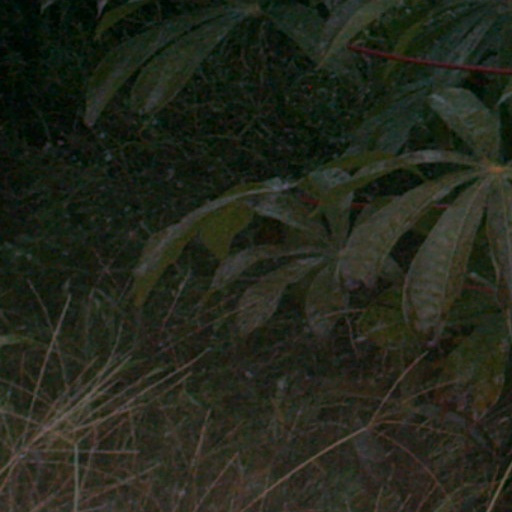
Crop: cassava